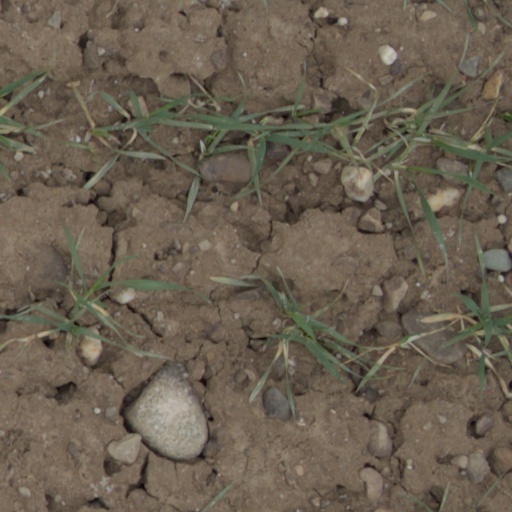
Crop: wheat